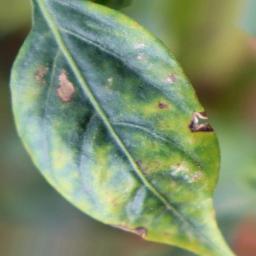
Label: nutritional